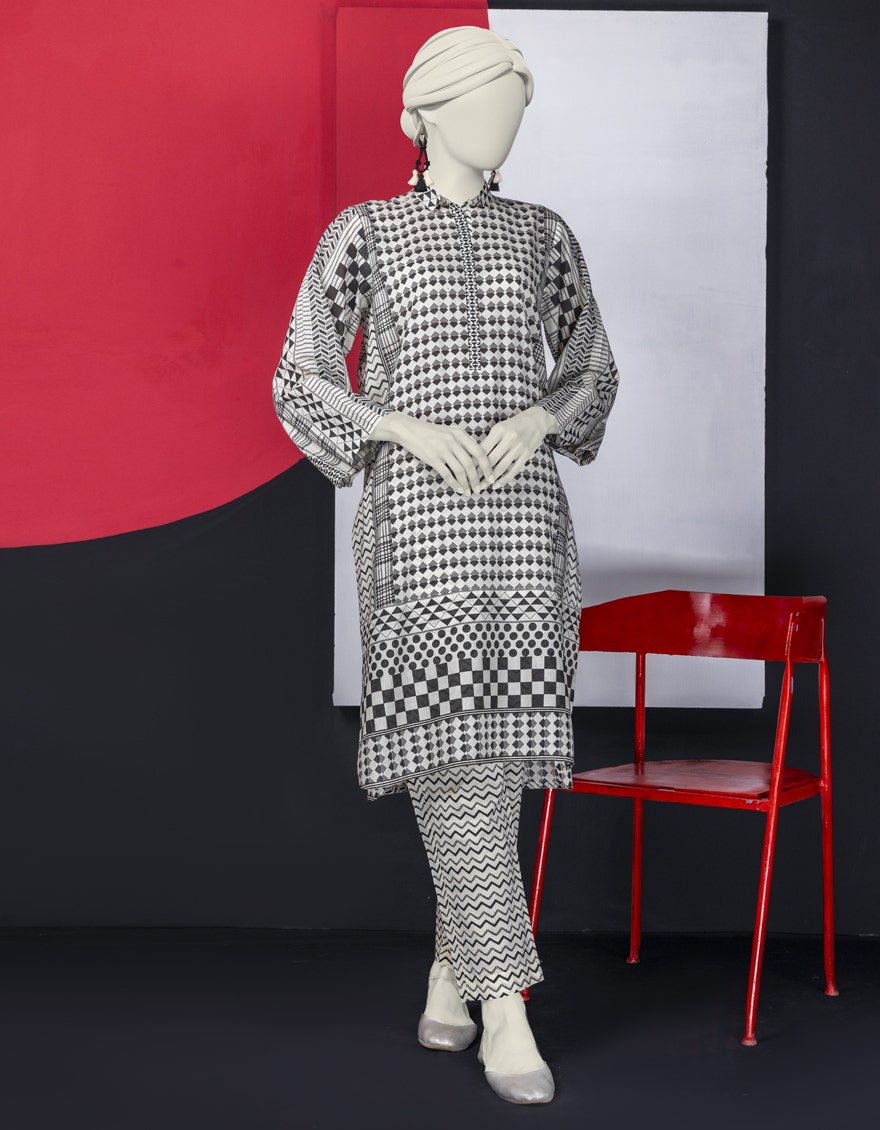
black white three piece suit